Philippine Air Force

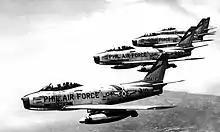
A squadron of F-86F Sabre of the Philippine Air Force

When unrest arising from news of the Jabidah Massacre during Ferdinand Marcos' first presidential term triggered the Moro conflict in Mindanao and the establishment of the Moro National Liberation Front (MNLF) in 1972, the PAF was called upon to actively provide air support for the AFP campaign against MNLF in Central Mindanao, aside from doing the airlifting duties for troop movements from Manila and Cebu to the conflict zone. Traditional workhorses like the UH-1H choppers, L-20 “Beaver” aircraft, and C-47 gunships were mainly used in the campaign.